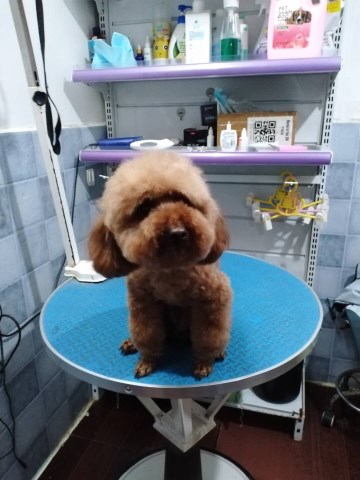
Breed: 2925-n000114-toy_poodle